The Secret Life of Salvador Dalí

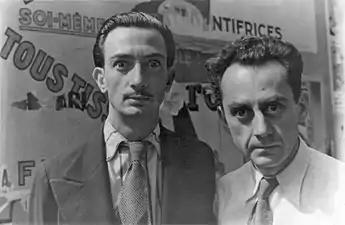
Dalí (left) with fellow surrealist artist Man Ray in Paris on June 16, 1934 (photograph by Carl Van Vechten)

"Time" stated that Dalí's autobiography was "one of the most irresistible books of the year." The magazine called it "a wild jungle of fantasy, posturing, belly laughs, narcissist and sadist confessions", while also commenting that "[t]he question has always been: Is Dalí crazy? The book indicates that Dalí is as crazy as a fox."